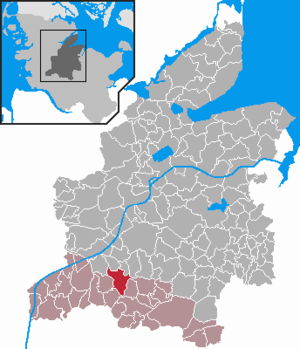
Nienborstel
Kort
Nienborstel er en kommune i det nordlige Tyskland, beliggende i Amt Mittelholstein i den sydlige del af Kreis Rendsborg-Egernførde. Kreis Rendsborg-Egernførde ligger i den centrale del af delstaten Slesvig-Holsten.